Padma Kumta

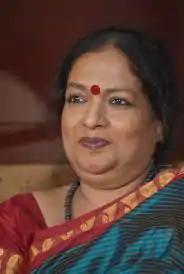

Padma Kumta or Padma Kumata was an Indian actress in the Kannada film industry. Some of the notable films of Padma Kumta as an actress include "Chomana Dudi" (1975), "Bayalu Daari" (1976), "Phalitamsha" (1976), "Avasthe" (1987) and "Arivu" (2017). She died of cardiac arrest.